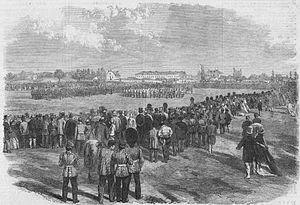
Présentation des couleurs du Victoria Rifles of Canada à Montréal en 1862. Image parue dans The Illustrated London News le 19 octobre 1862.
Le Victoria Rifles of Canada est un régiment d'infanterie de l'armée canadienne créé en 1862 et dissout en 1965 qui a pris part à des opérations lors des raids féniens, de la Seconde guerre des Boers, de la Première Guerre mondiale et de la Seconde Guerre mondiale.